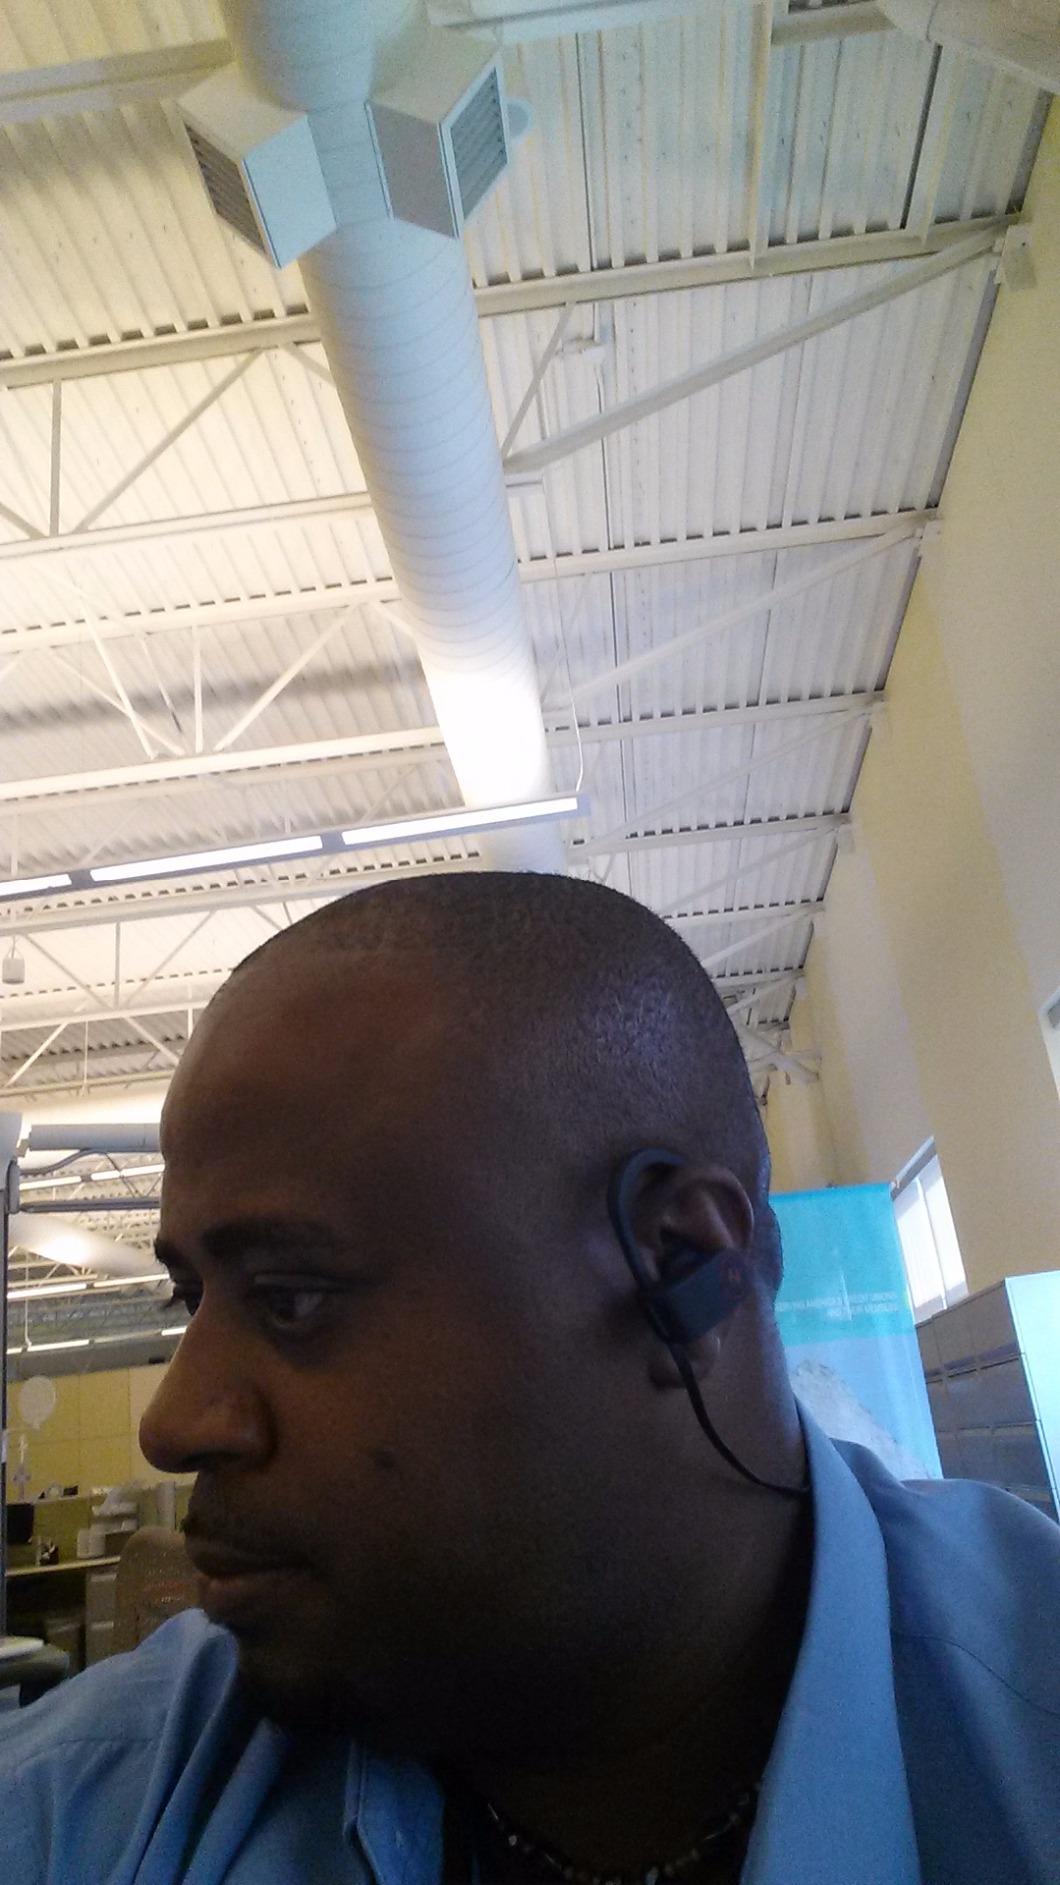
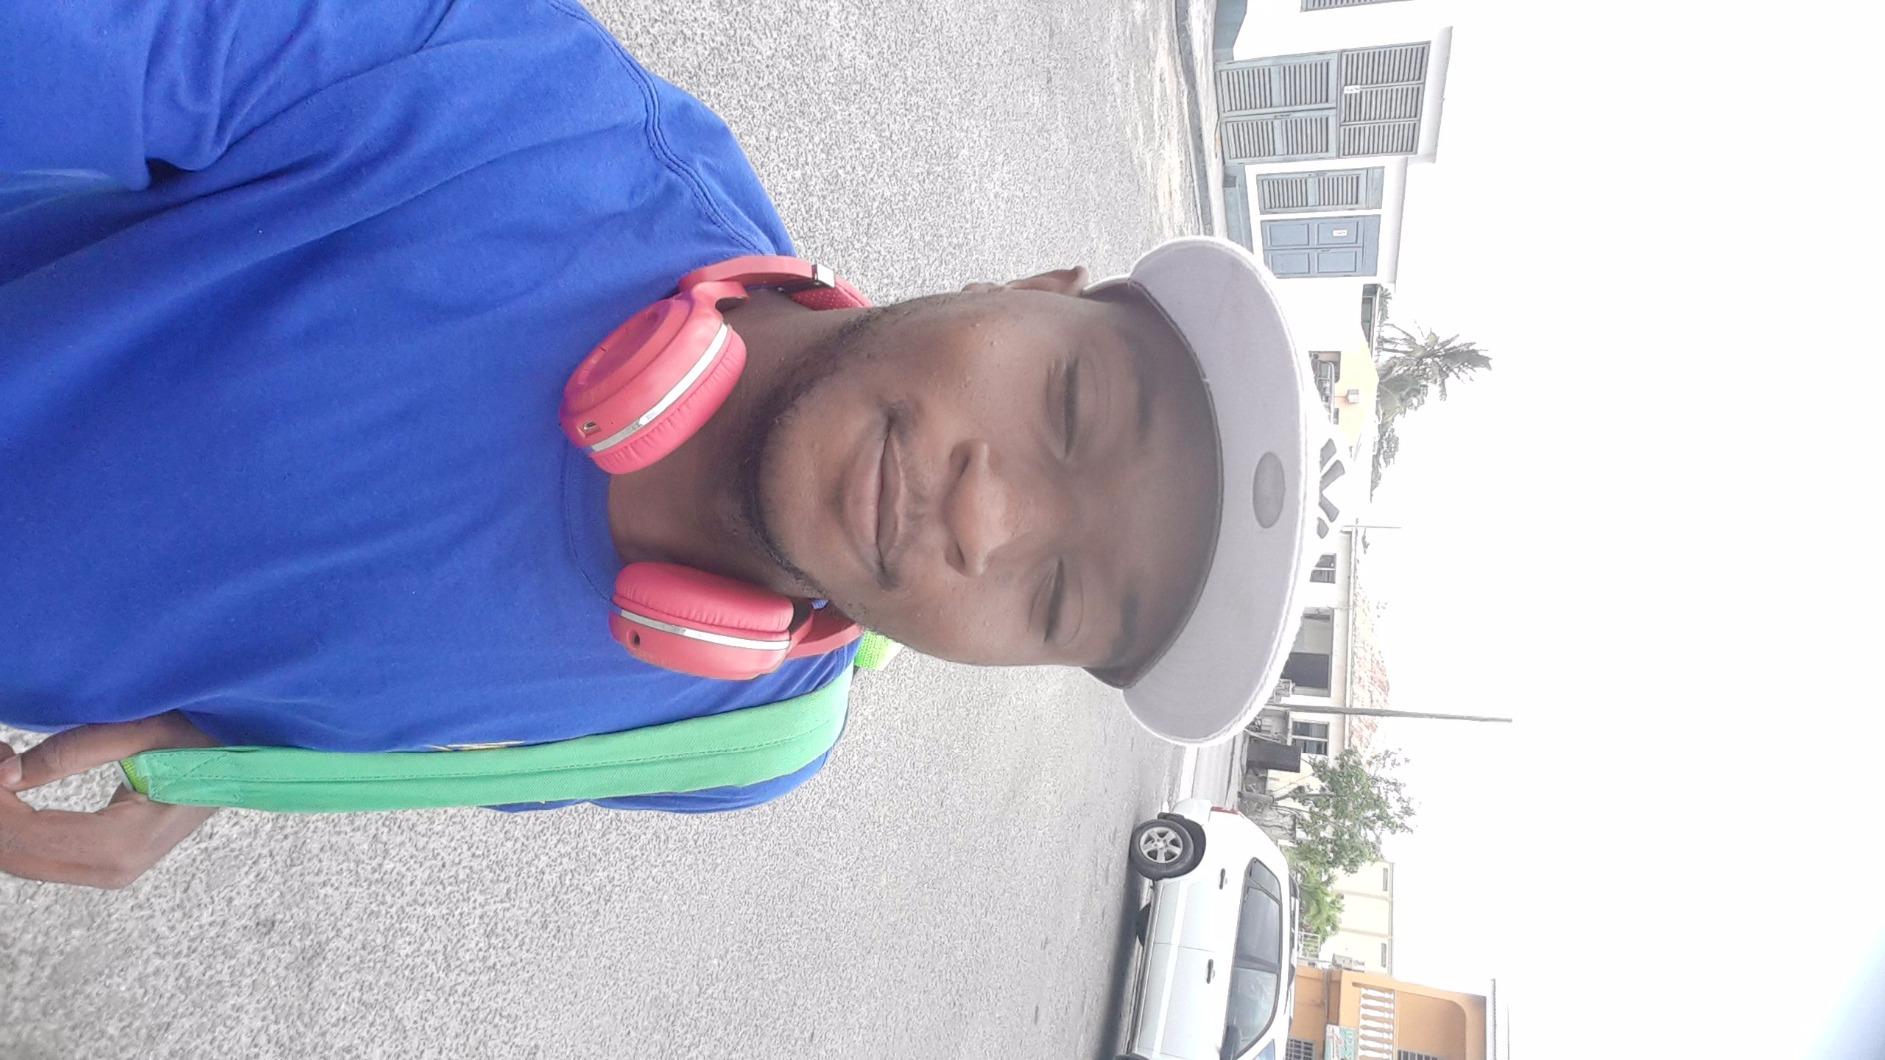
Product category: headphones
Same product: no